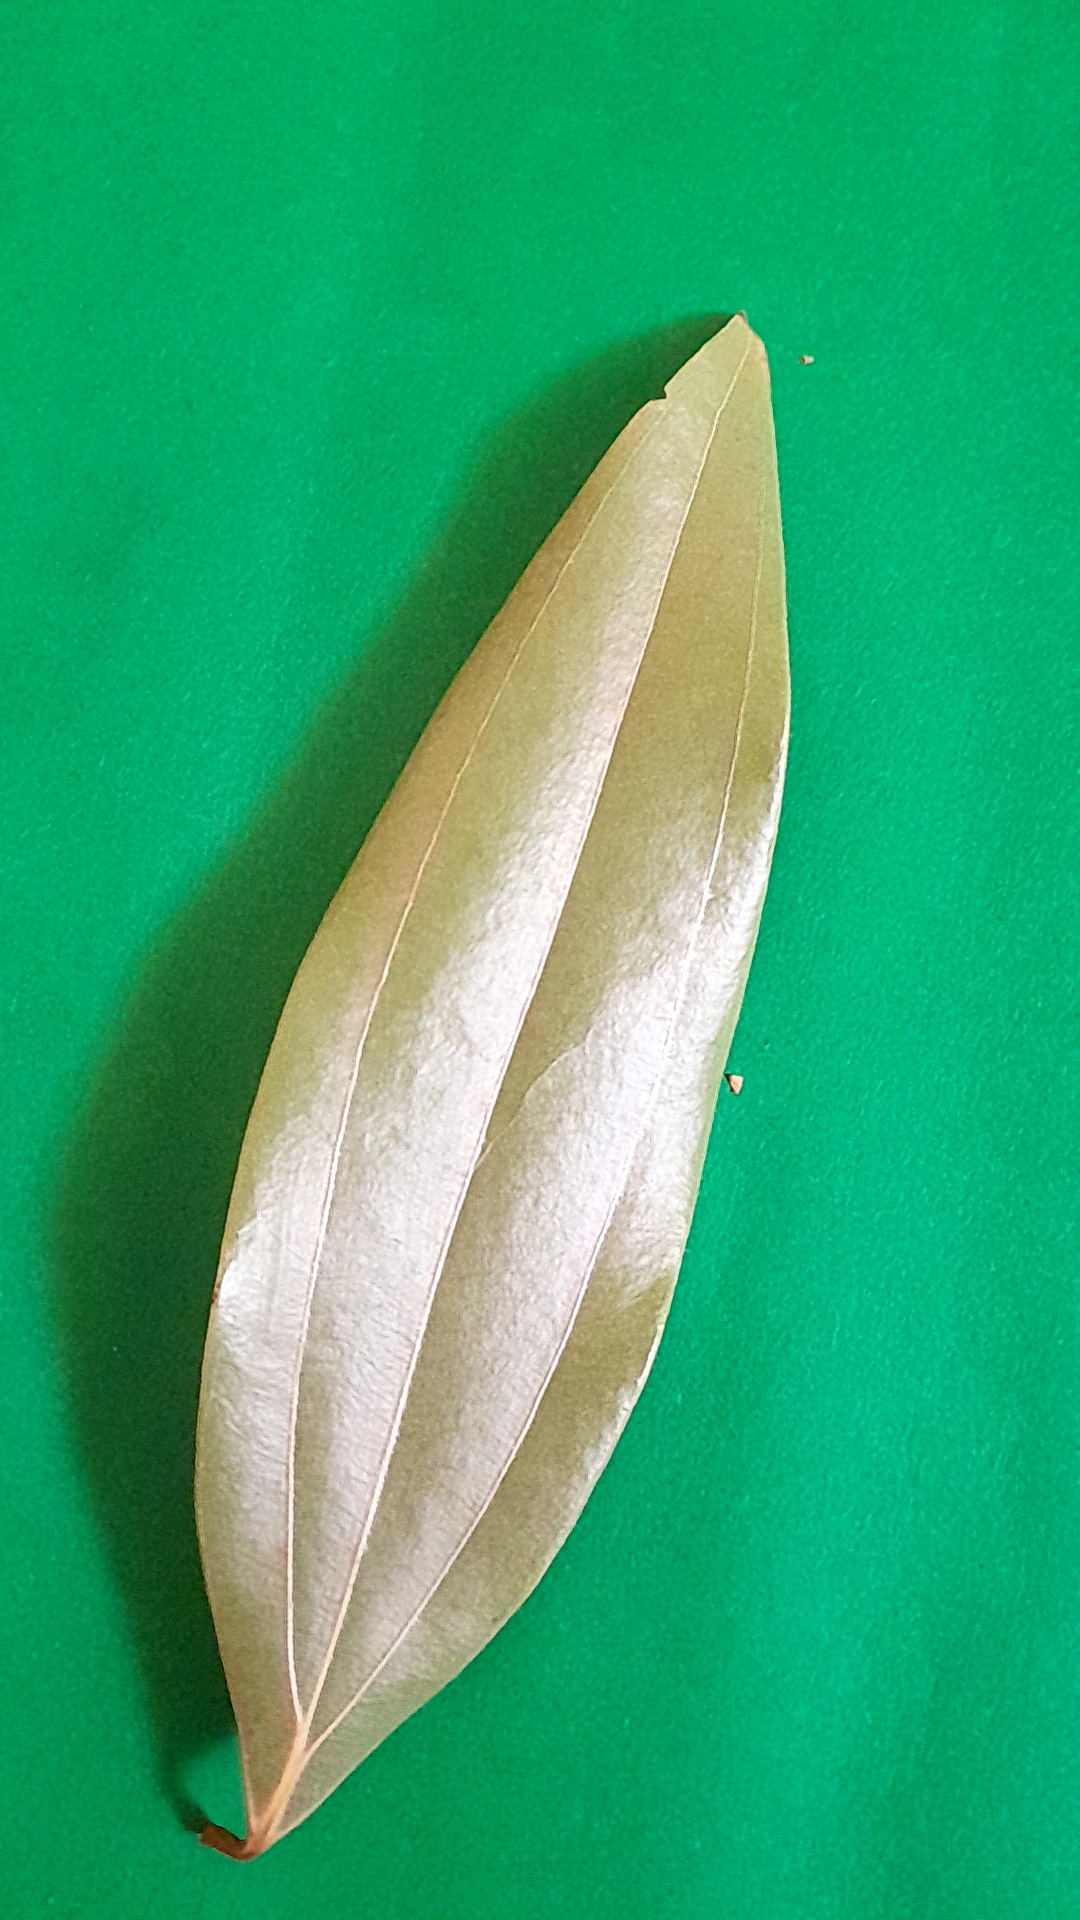
Label: Dry Leaf